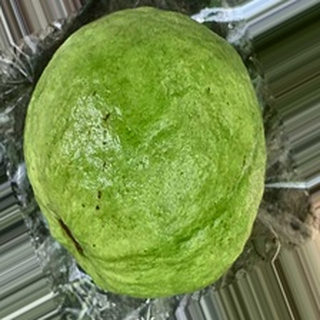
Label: healthy_guava